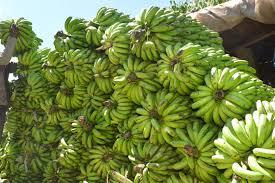
Ndizi hizi ziko sokoni na zimepangwa hadi juu. Watu wanaweza kuja kuzinunua, ili kwenda kupika, kugawa mtu ama kuzieka hadi ziive ndio zikuwe tamu, aweze kukunywa nayo chai ama uji.